Oscar Piastri

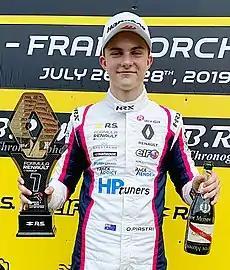
Piastri after his win at Spa-Francorchamps, 2019 Formula Renault Eurocup

With the support of Sera and talent scout Rob McIntyre, Piastri moved to compete in Europe from 2015 onwards with Kosmic. "Vroomkart" later contrasted his career path to that of Ayrton Senna, having both progressed from RC racing to European karting after a transcontinental move. In KF-Junior, he claimed twelfth in the European Championship round at Portimão—where he finished twenty-sixth overall—and entered one round of the WSK Super Master Series. In 2016, he returned to Australia to claim his third successive City of Melbourne Titles. In Europe, he joined "Ricky Flynn Motorsport", where he finished tenth in the South Garda Winter Cup, twelfth in the WSK Super Master Series, and eighth in the WSK Final Cup. Back-to-back podiums at Portimão saw him claim sixteenth in the European Championship. He qualified fourth for the World Championship at Sakhir after winning his heat; his pre-final saw him drop to eighteenth before recovering to finish sixth overall in his final karting appearance.